Pilot Grove, Texas

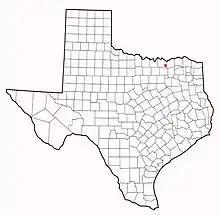
Pilot Grove, Texas

The first settlement at what is now Pilot Grove was the result of French and Spanish expeditions in the area in 1836-1836. Prior to the arrival of Europeans, the area was inhabited by various Caddo groups, including the Kichai, Ionis, as well as the Tonkawa.